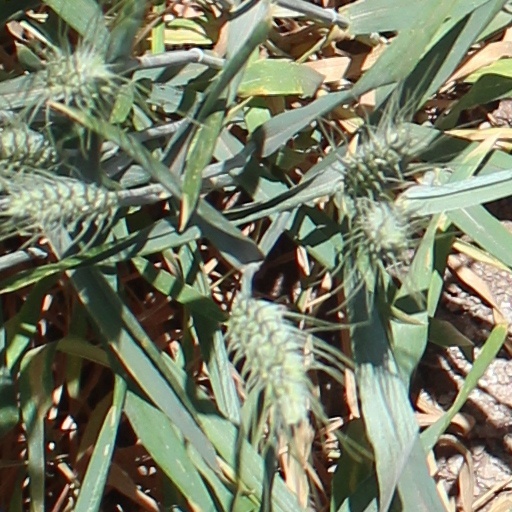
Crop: wheat